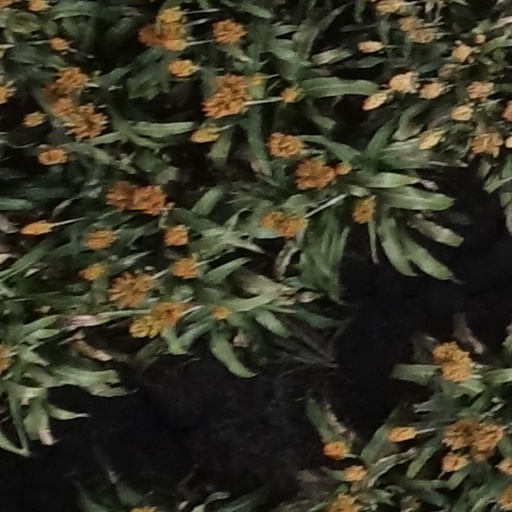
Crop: sorghum